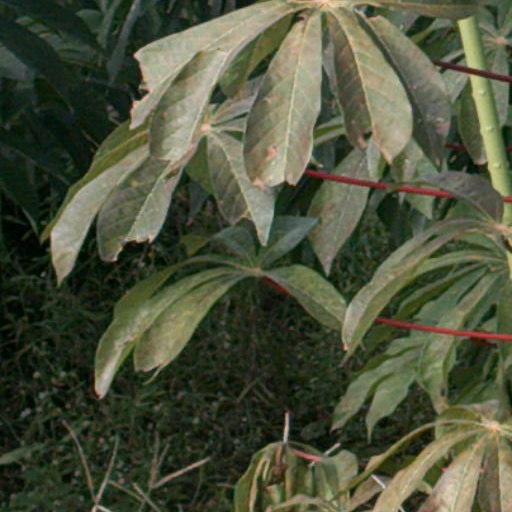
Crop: cassava